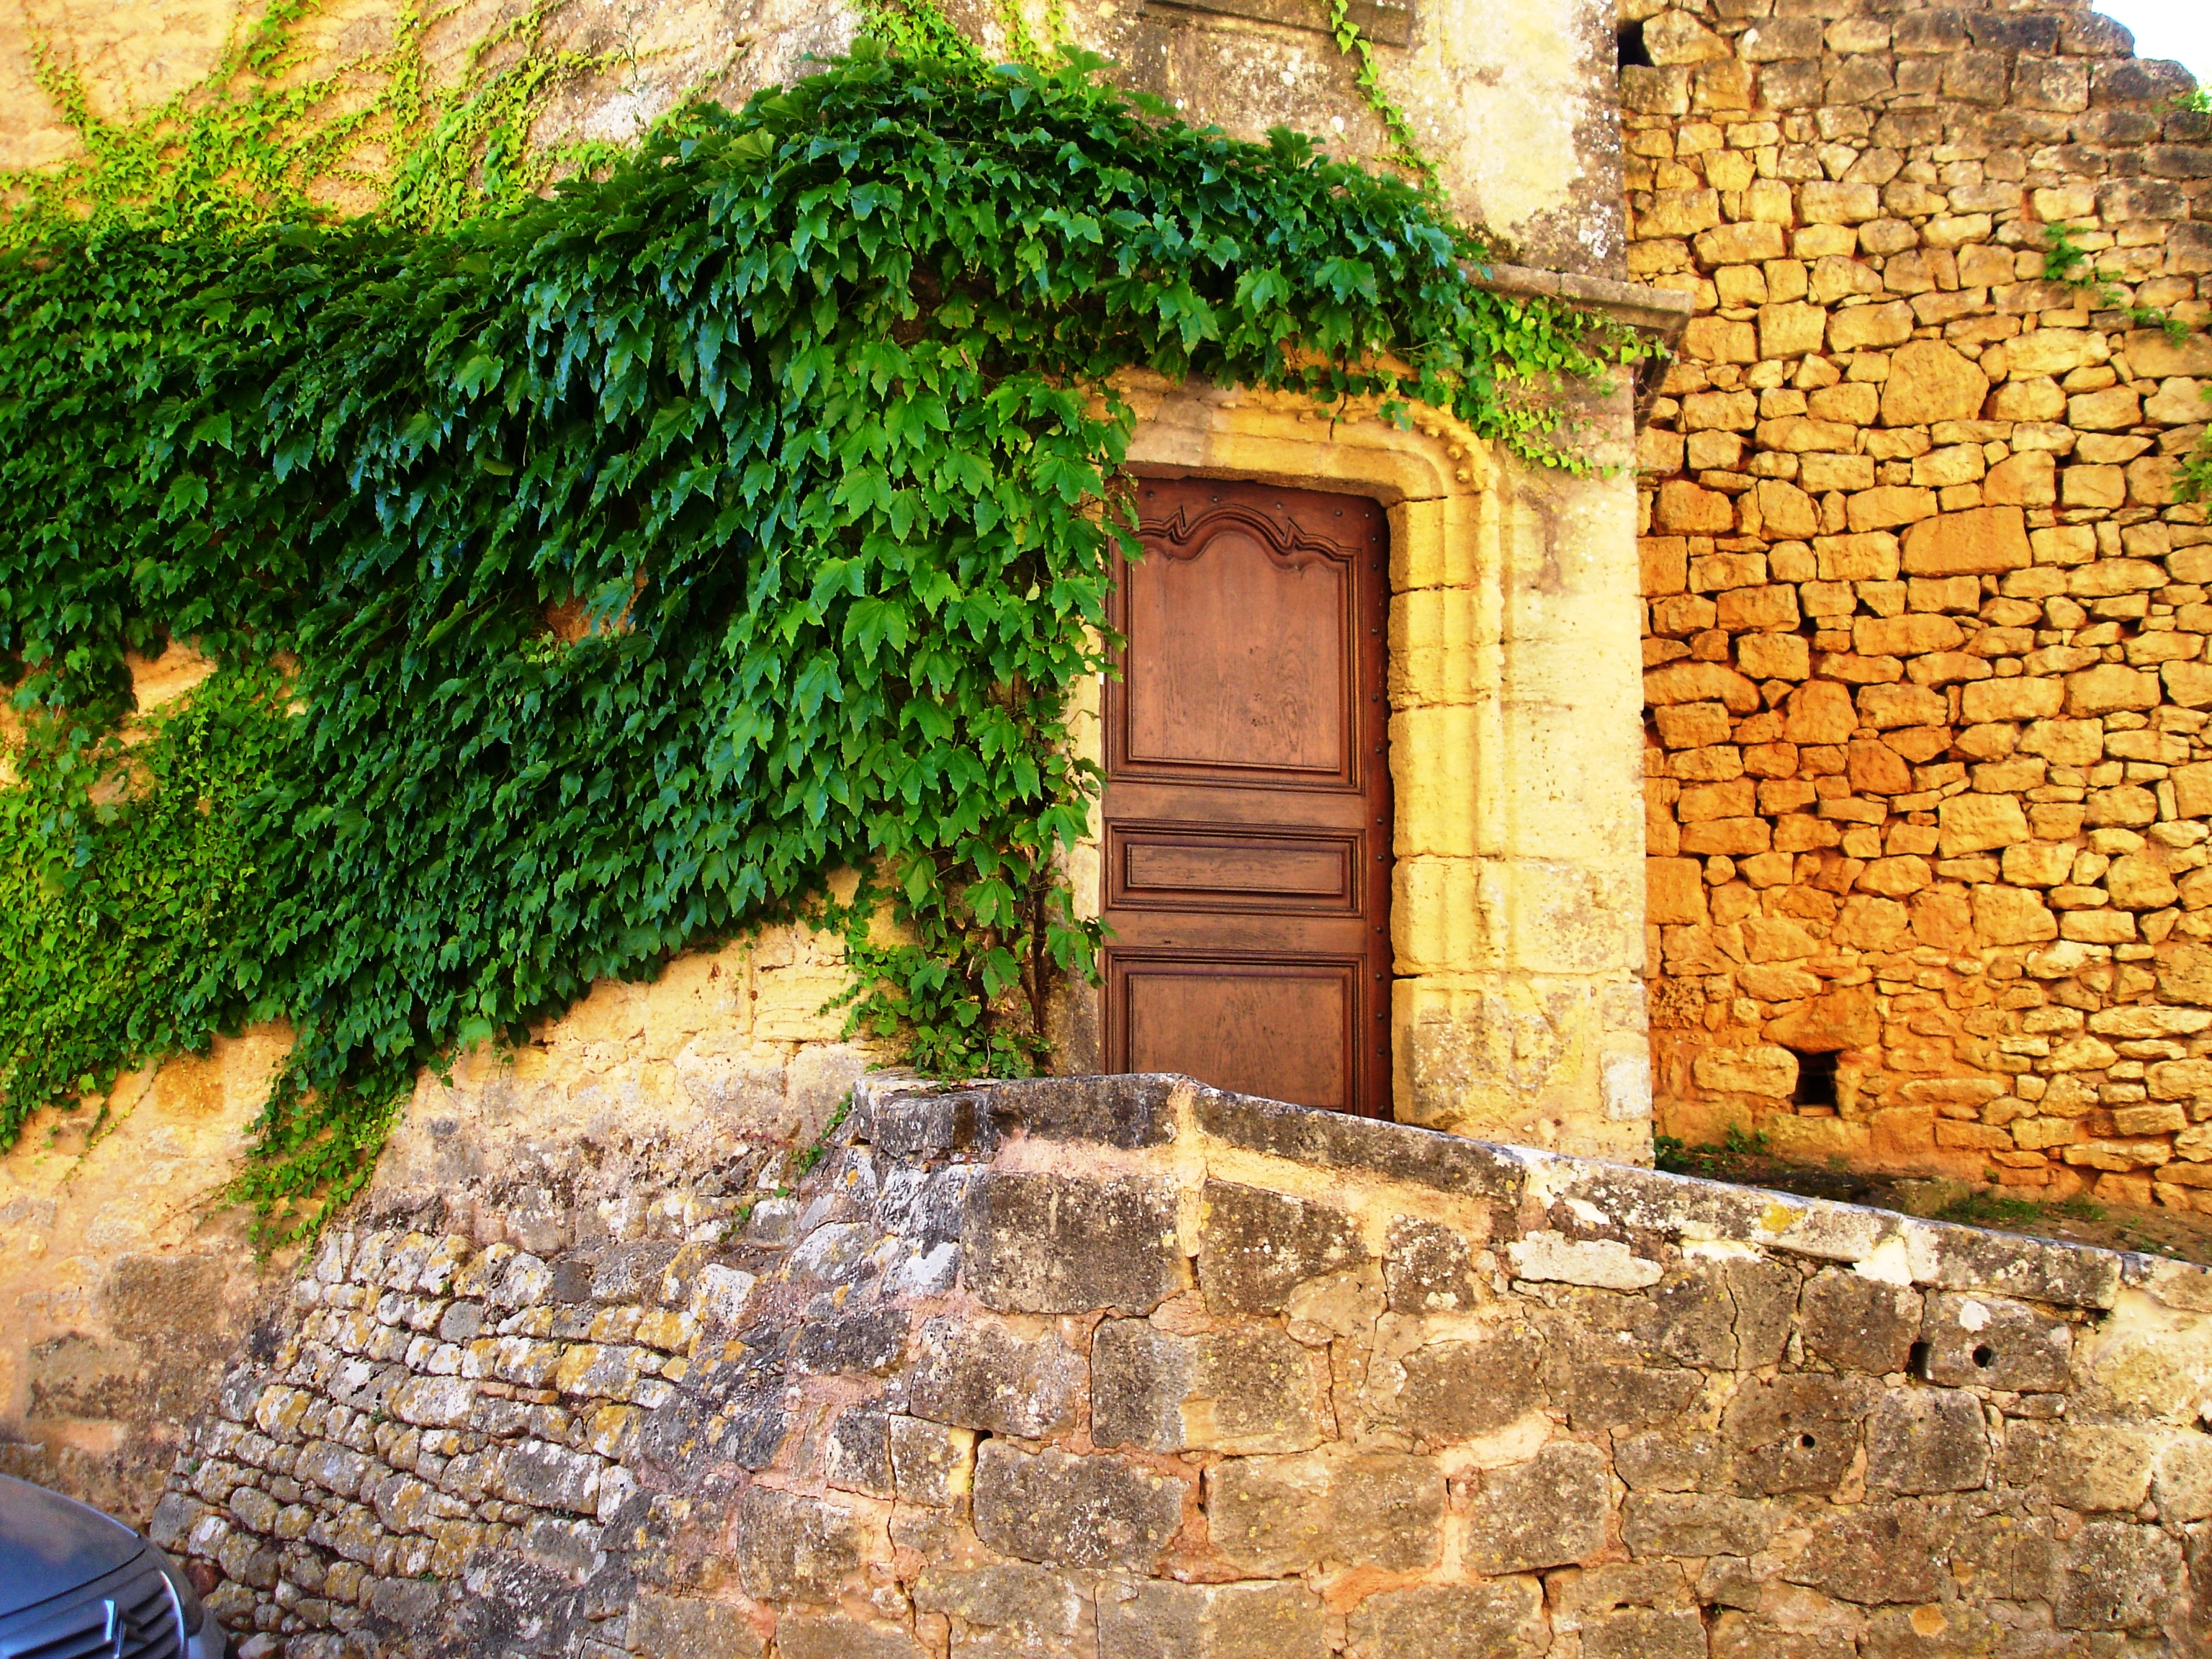
stone, house, wall, green, vegetation, property, stone wall, brick, brickwork, window, building, tree, architecture, leaf, door, facade, rural area, plant, village, cobblestone, shrub, landscape, moss, home, vacation, ivy, arch, cottage